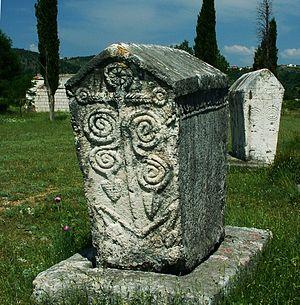
Valaques est un terme polysémique qui peut désigner en français :